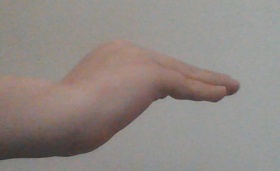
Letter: haa